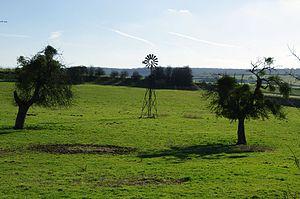
Monchaux-Soreng est une commune française située dans le département de la Seine-Maritime en région Normandie.